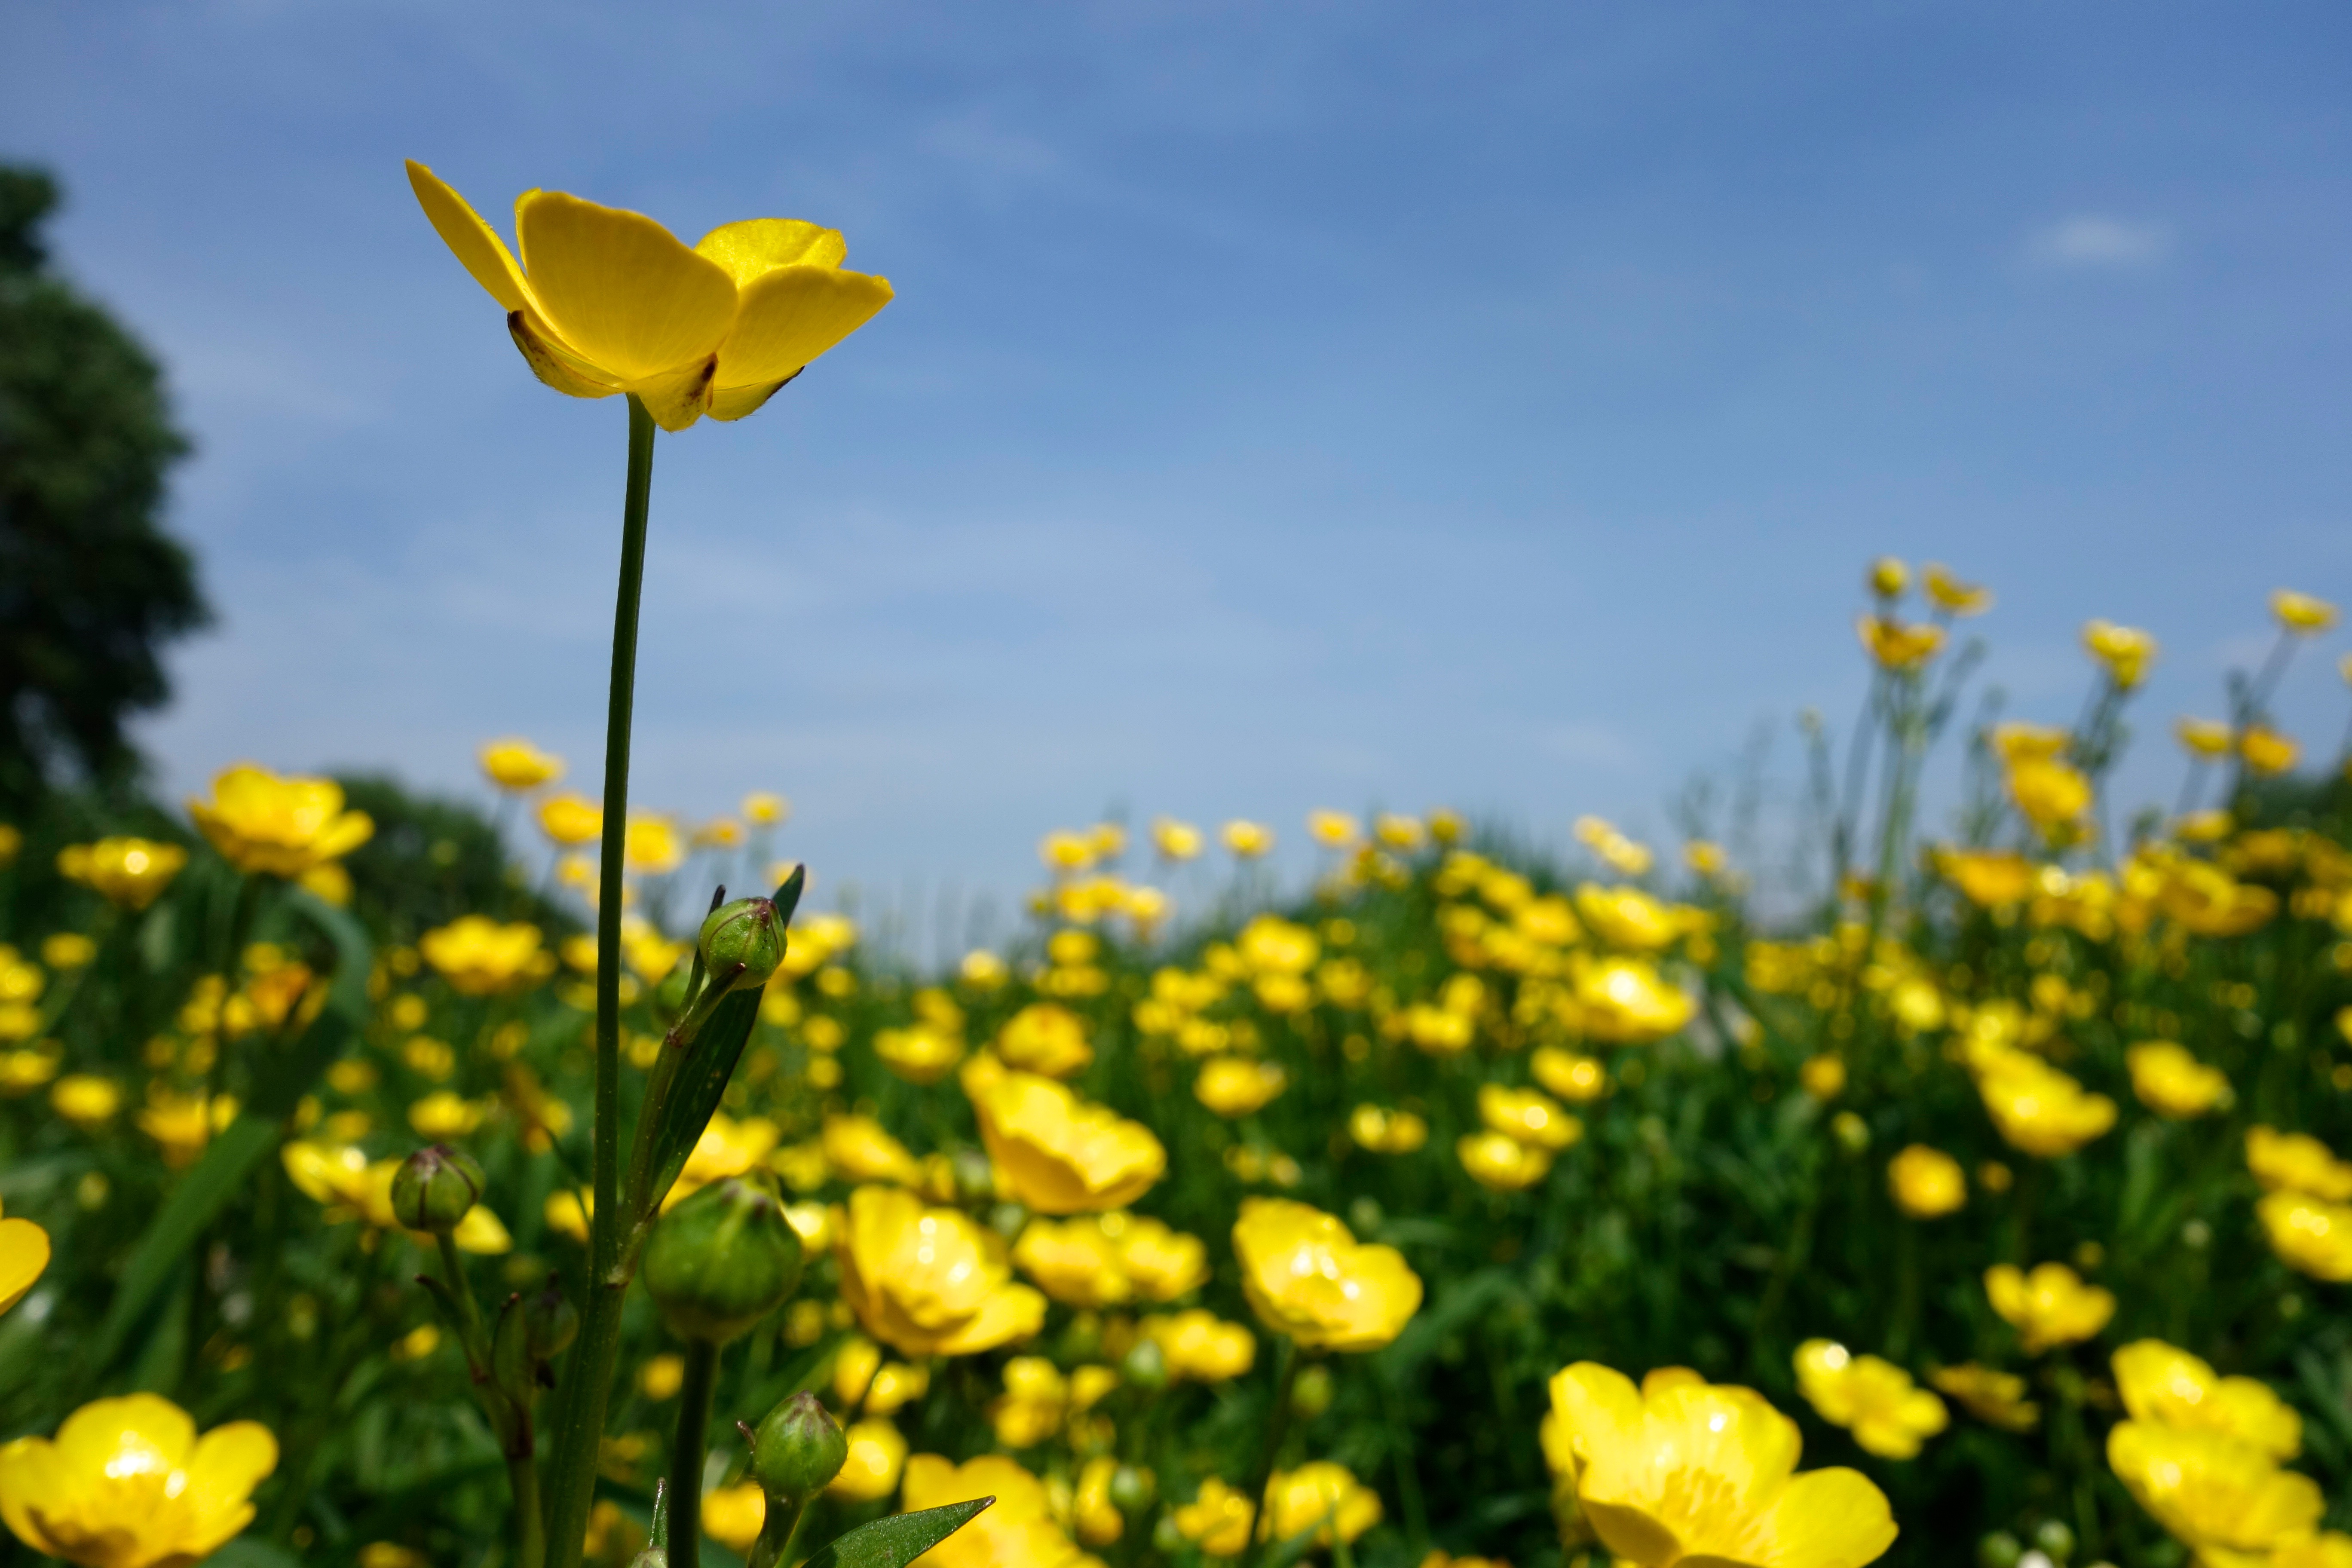
nature, grass, outdoor, blossom, plant, sky, field, meadow, prairie, sunlight, flower, petal, bloom, summer, green, blue, yellow, close, flora, rapeseed, wildflower, outdoors, buttercup, brassica, nobody, macro photography, flowering plant, ranunculaceae, sharp buttercup, ranunculus acris, land plant